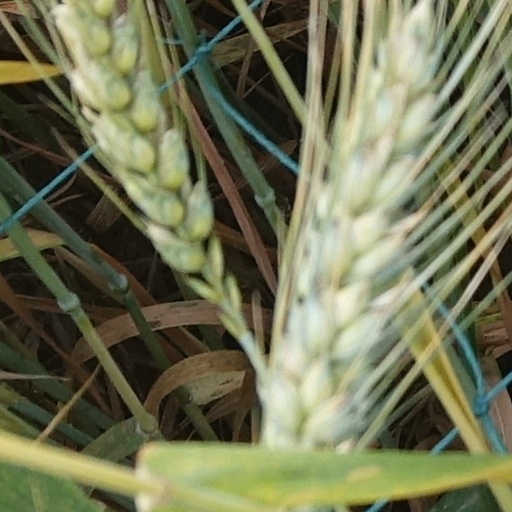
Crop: wheat